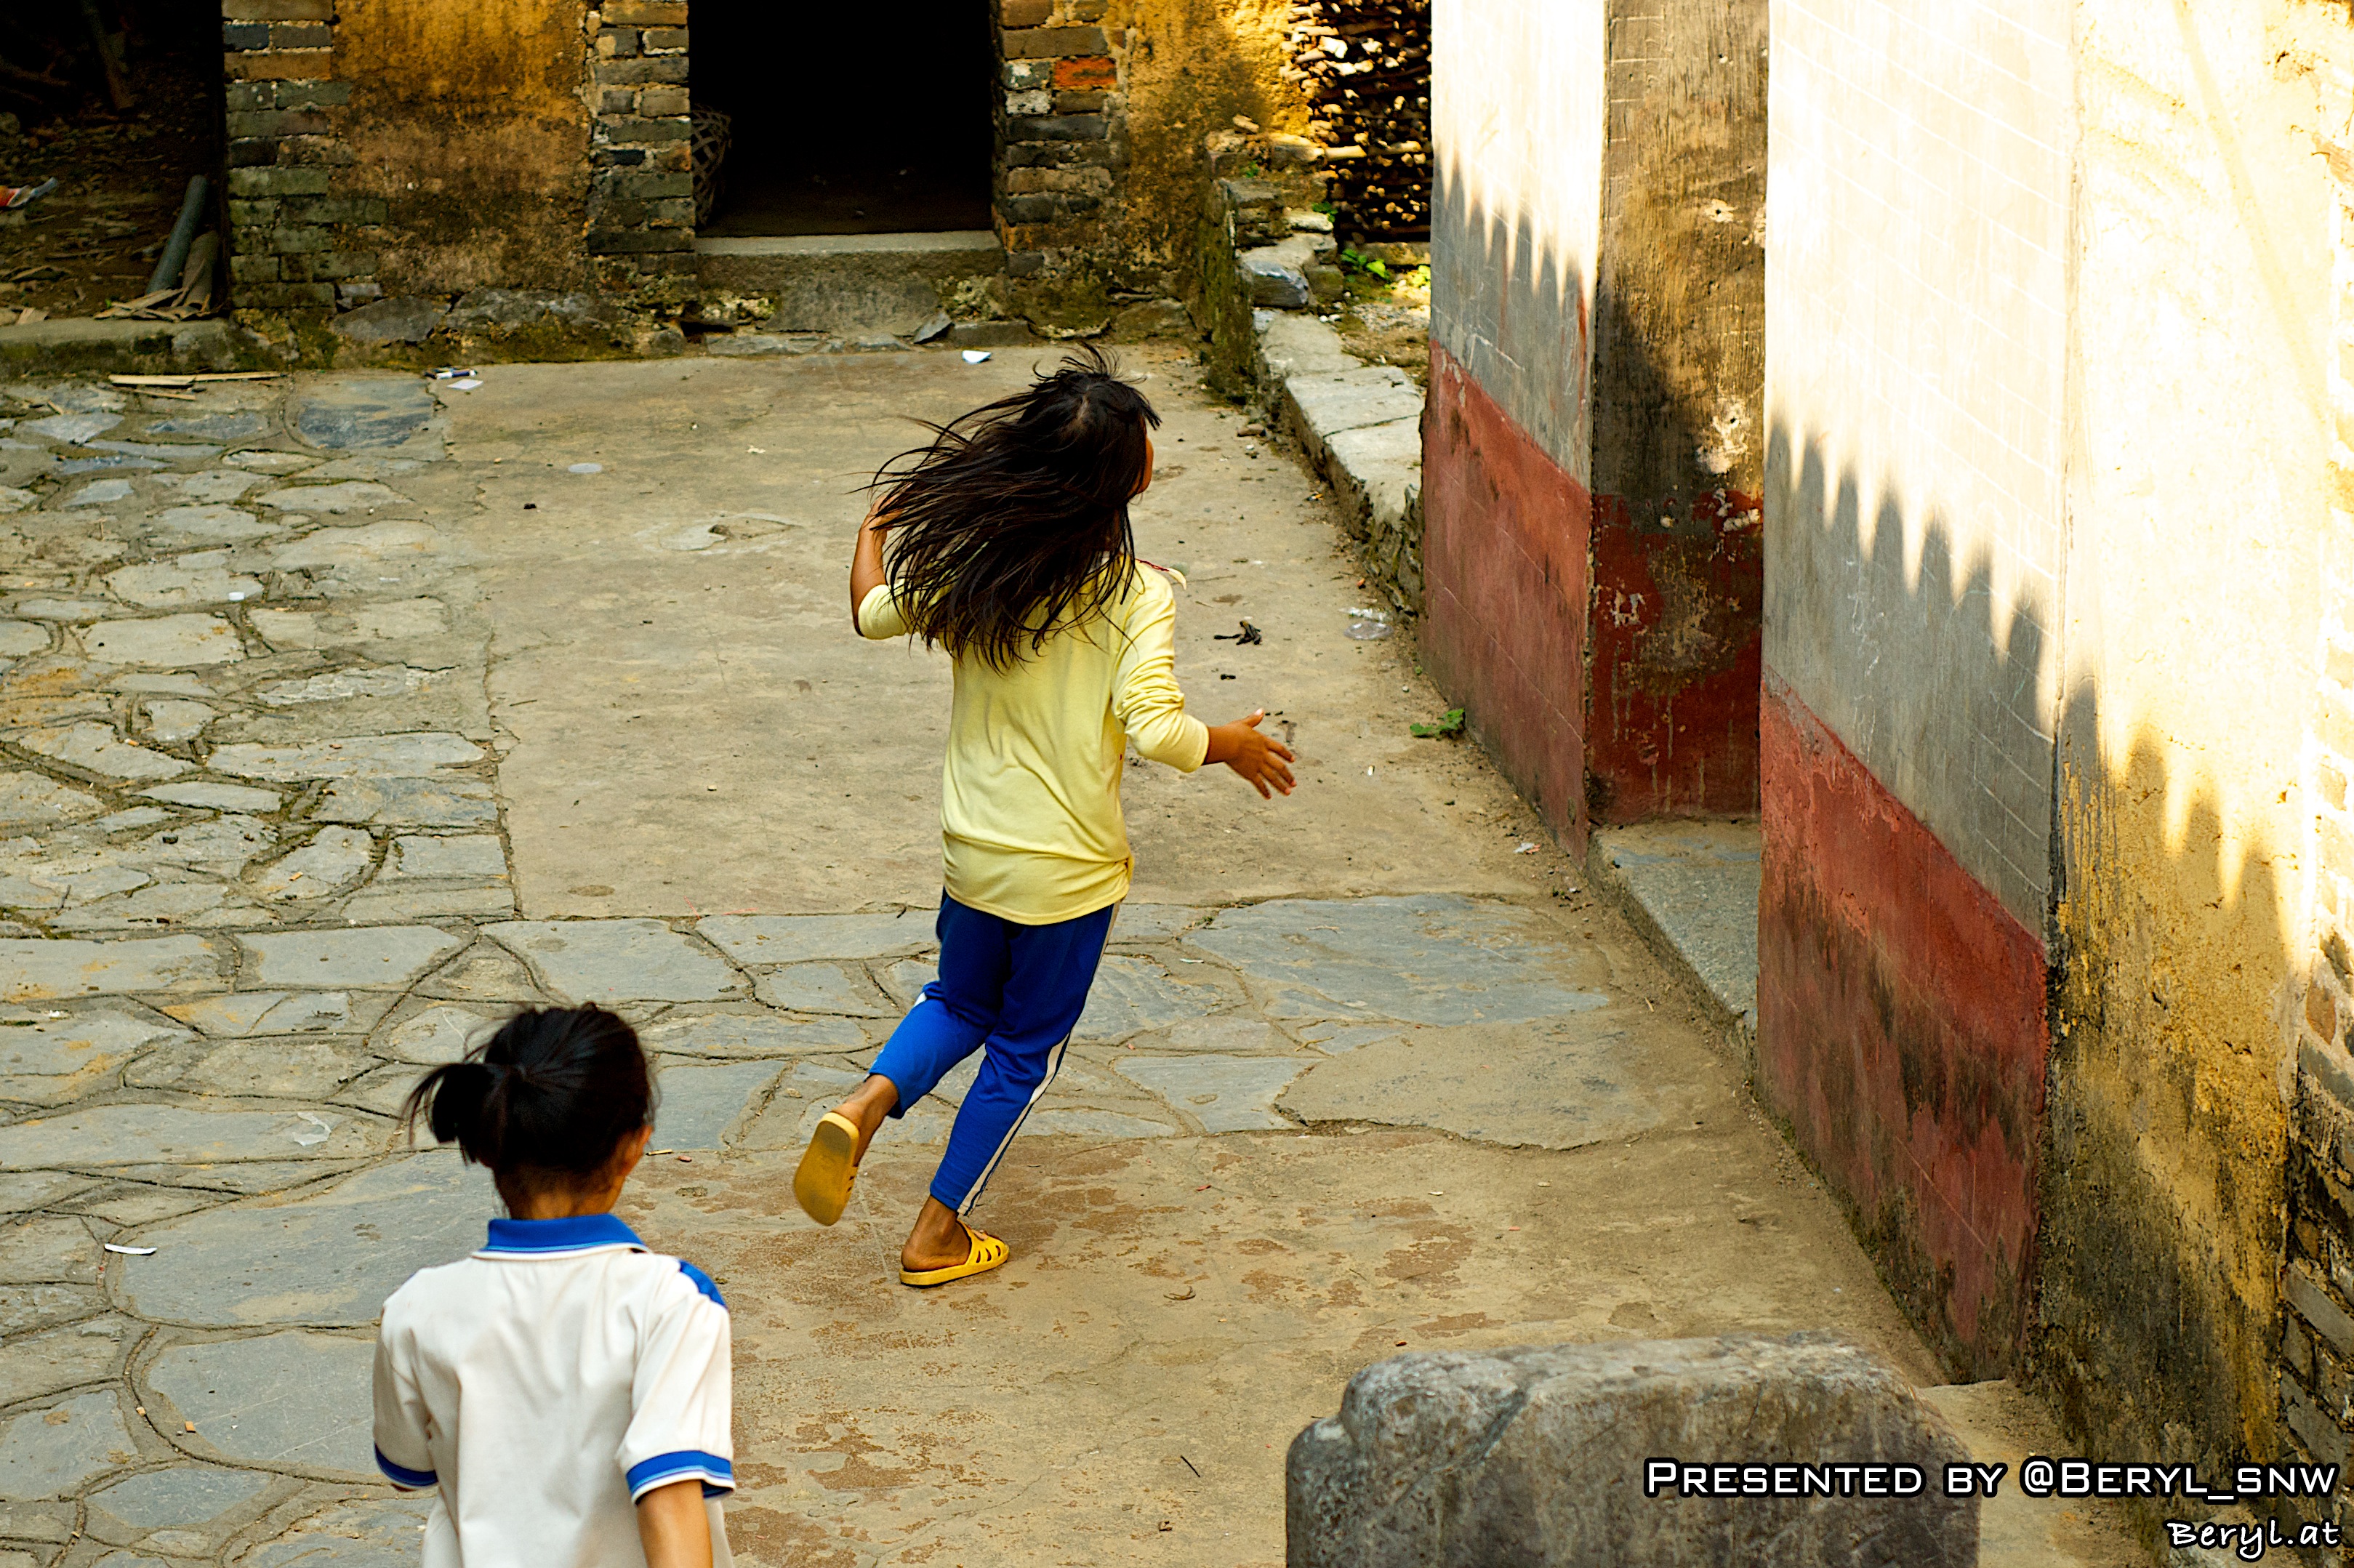
water, street, country, summer, vacation, spring, color, autumn, child, nikon, season, sunny, 50mm, temple, image, china